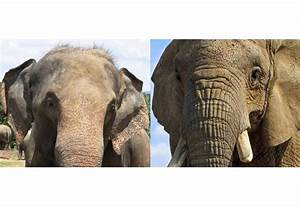
Label: elephant